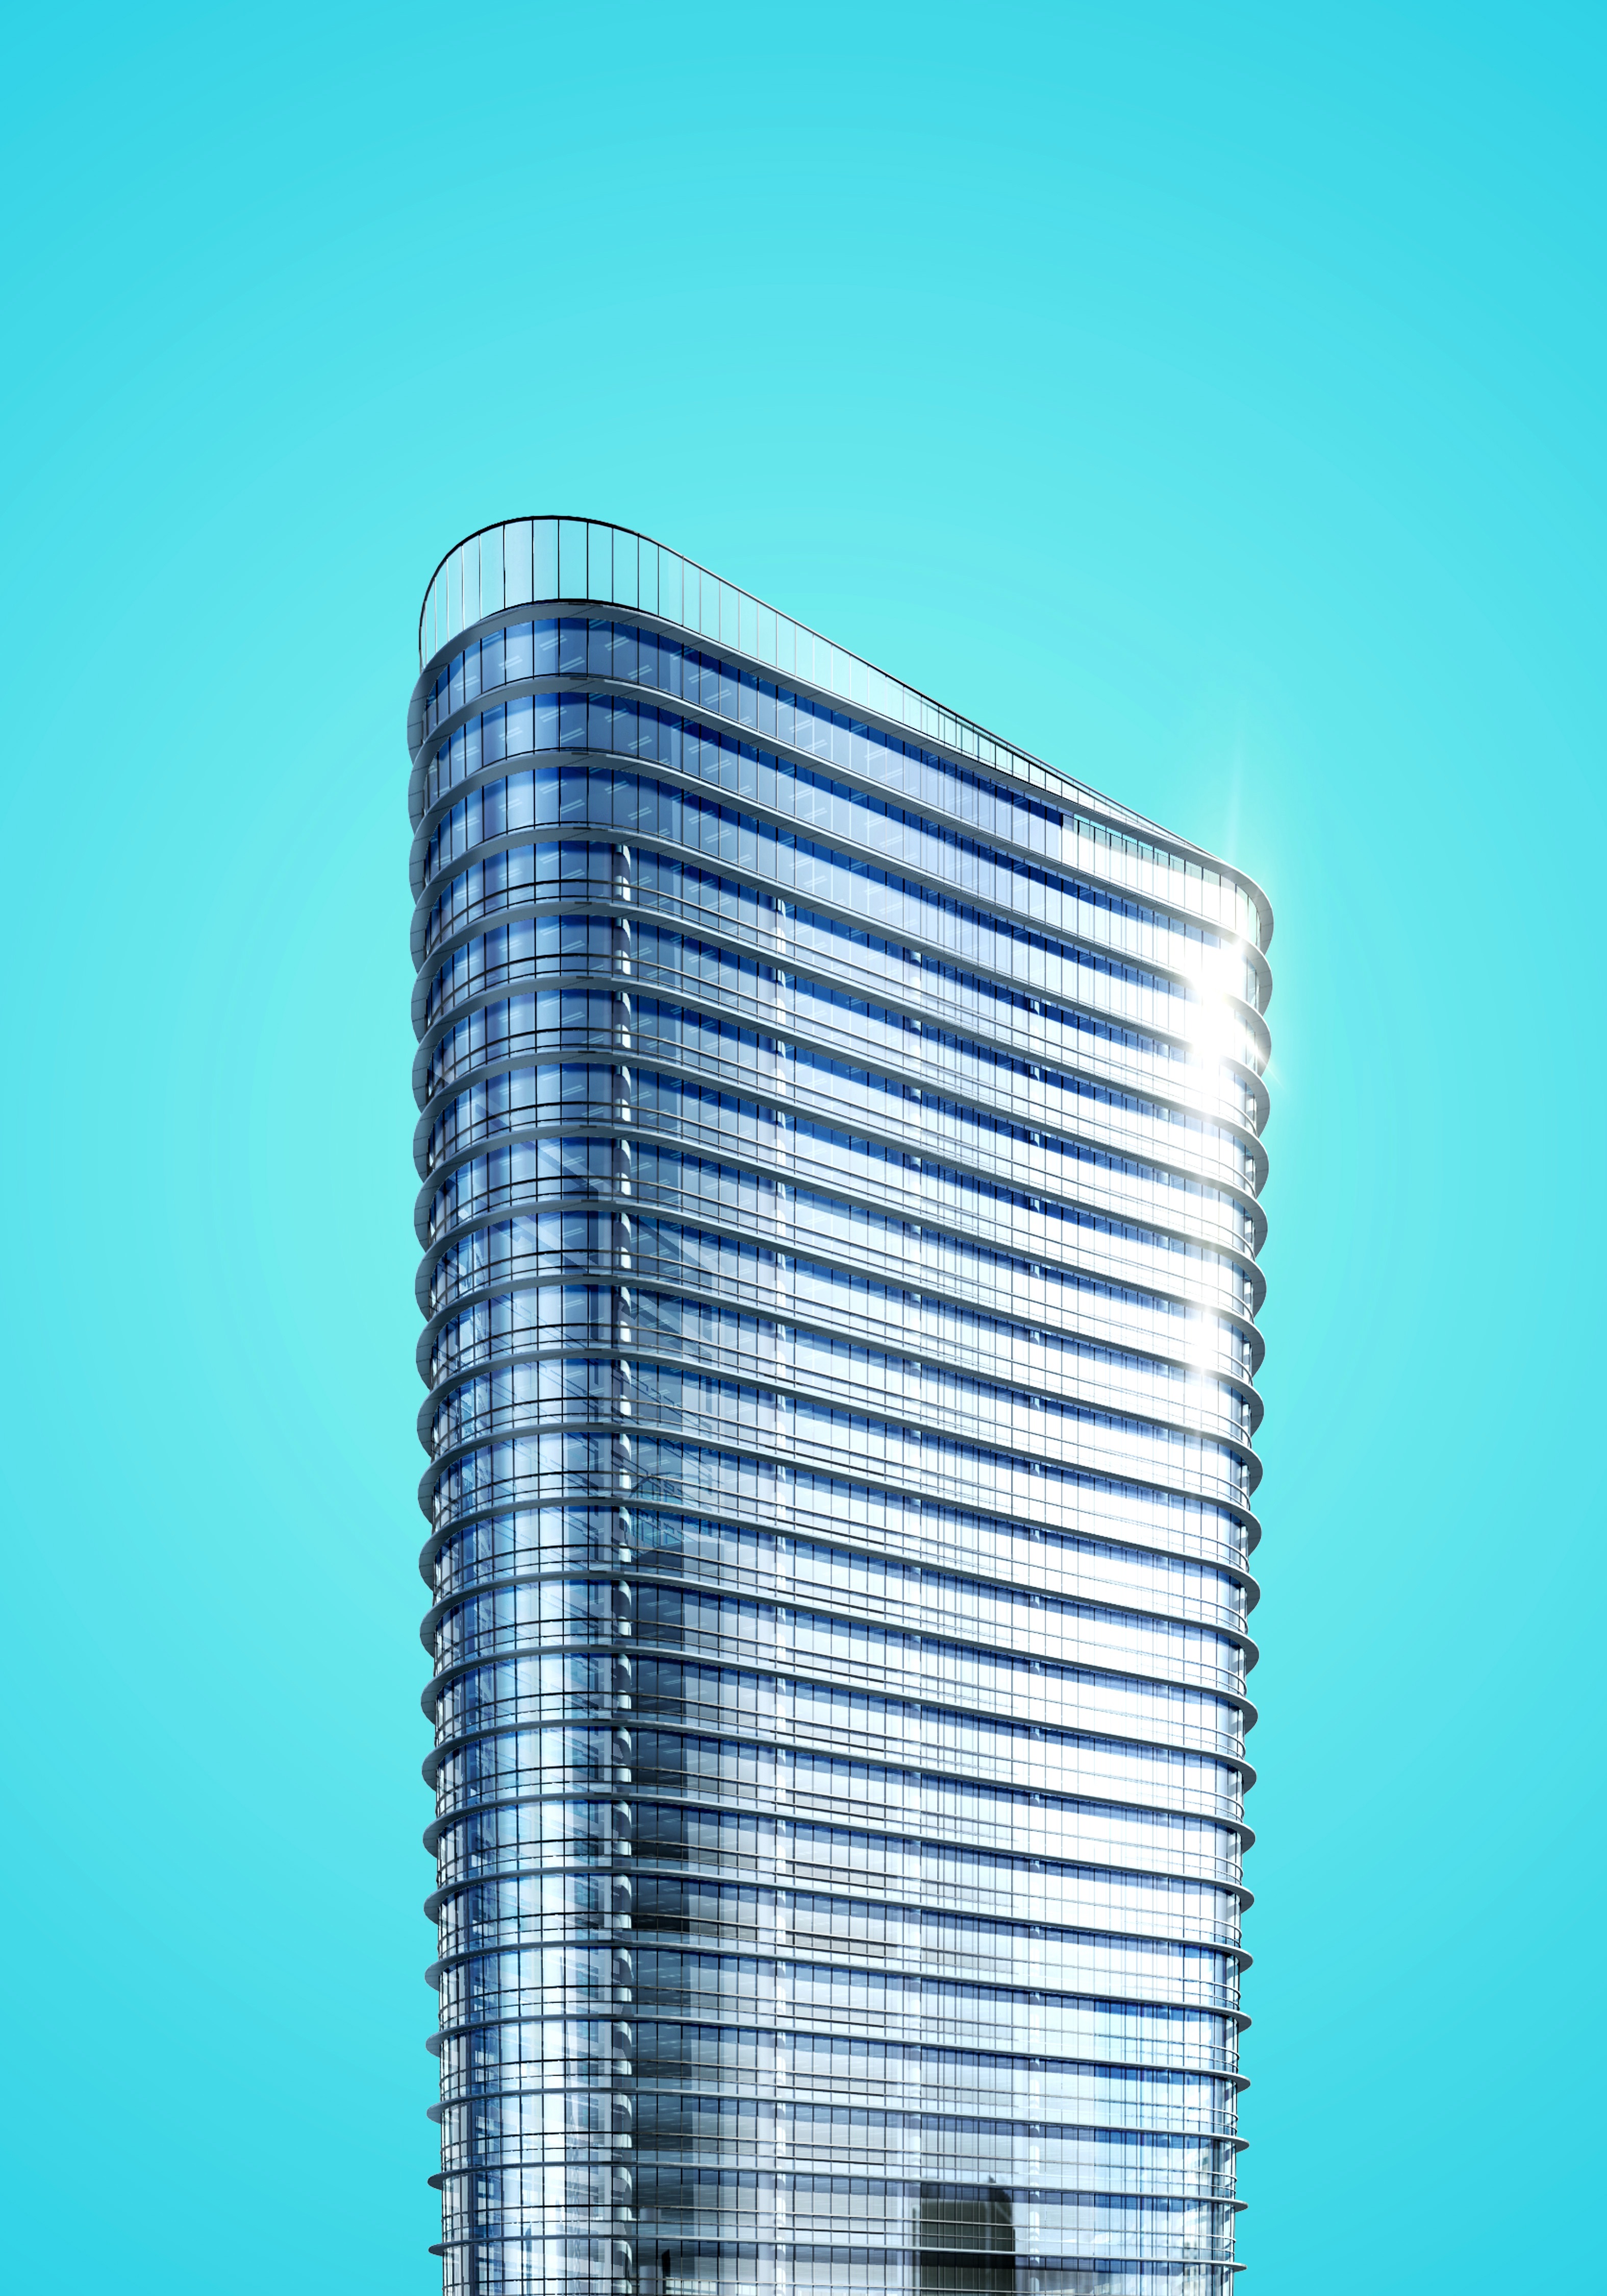
architecture, building, skyscraper, line, tower, facade, blue, modern, tower block, condominium